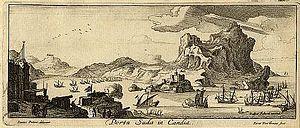
La Crète est la principale île grecque et également l'une des plus méridionales de Grèce. Elle représente une des frontières symboliques entre l'Occident et l'Orient.